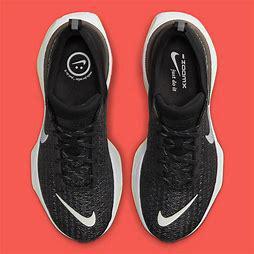
Brand: Nike
Model: Zoomx Invincible Run Flyknit